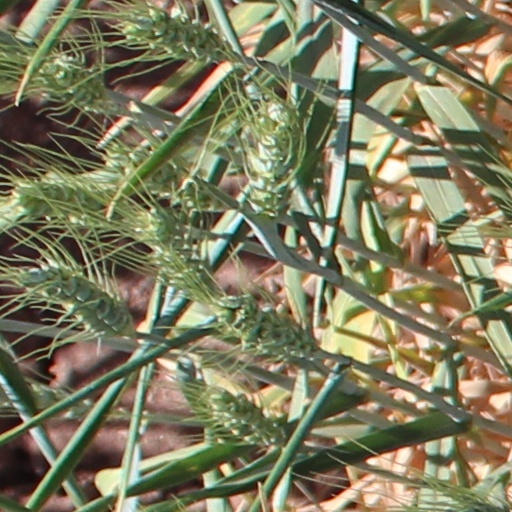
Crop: wheat